Waje

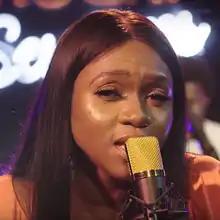
Waje on Ndani TV, 2018

Aituaje Aina Vivian Ebele Iruobe (born 1 September 1981), known professionally as Waje (an acronym for "Words Aren't Just Enough"), is a Nigerian singer. She first gained recognition after being featured on the remake of P-Square’s "Omoge Mi". Waje was also featured on the duo's 2008 hit track "Do Me". She contributed vocals to Banky W's "Thief My Kele" and M.I's "One Naira". In 2016, Waje was one of the four judges in the inaugural season of "The Voice Nigeria". In 2018, she appeared on the final season of the Africa Magic telenovela "Battleground".